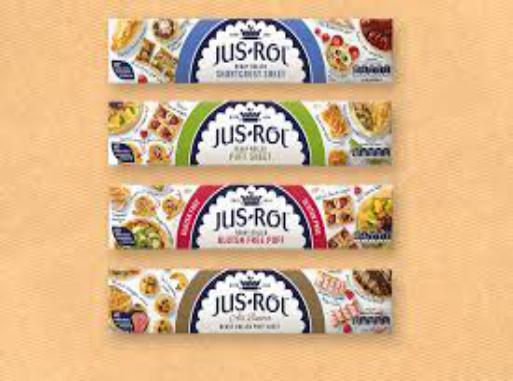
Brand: Jus-Rol
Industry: Food